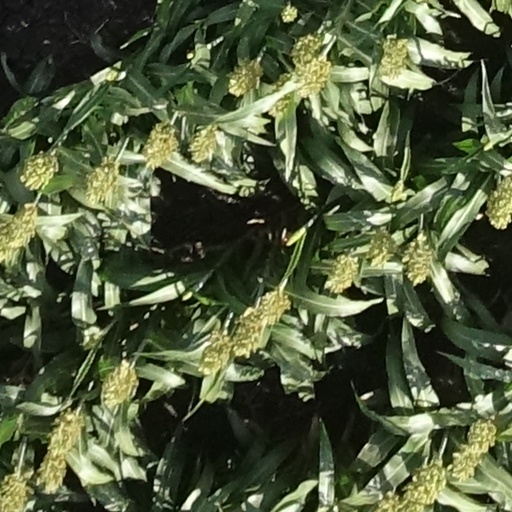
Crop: sorghum